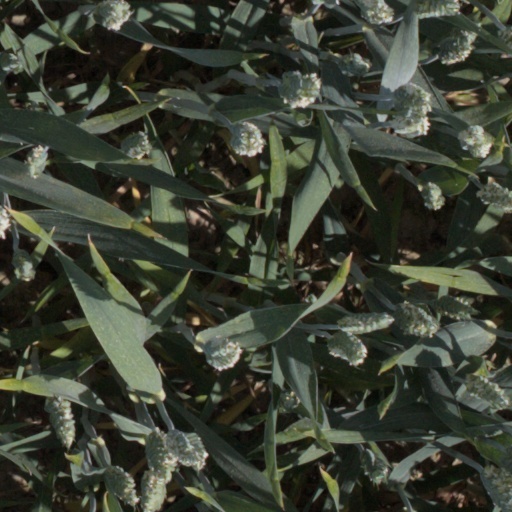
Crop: wheat